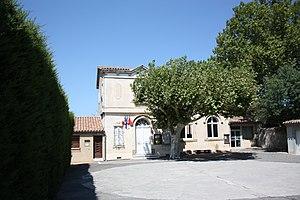
Mairie du village